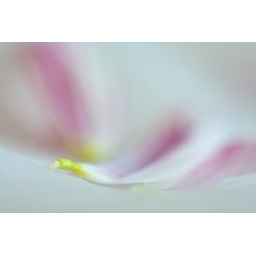
I caught this bird flying above the lake